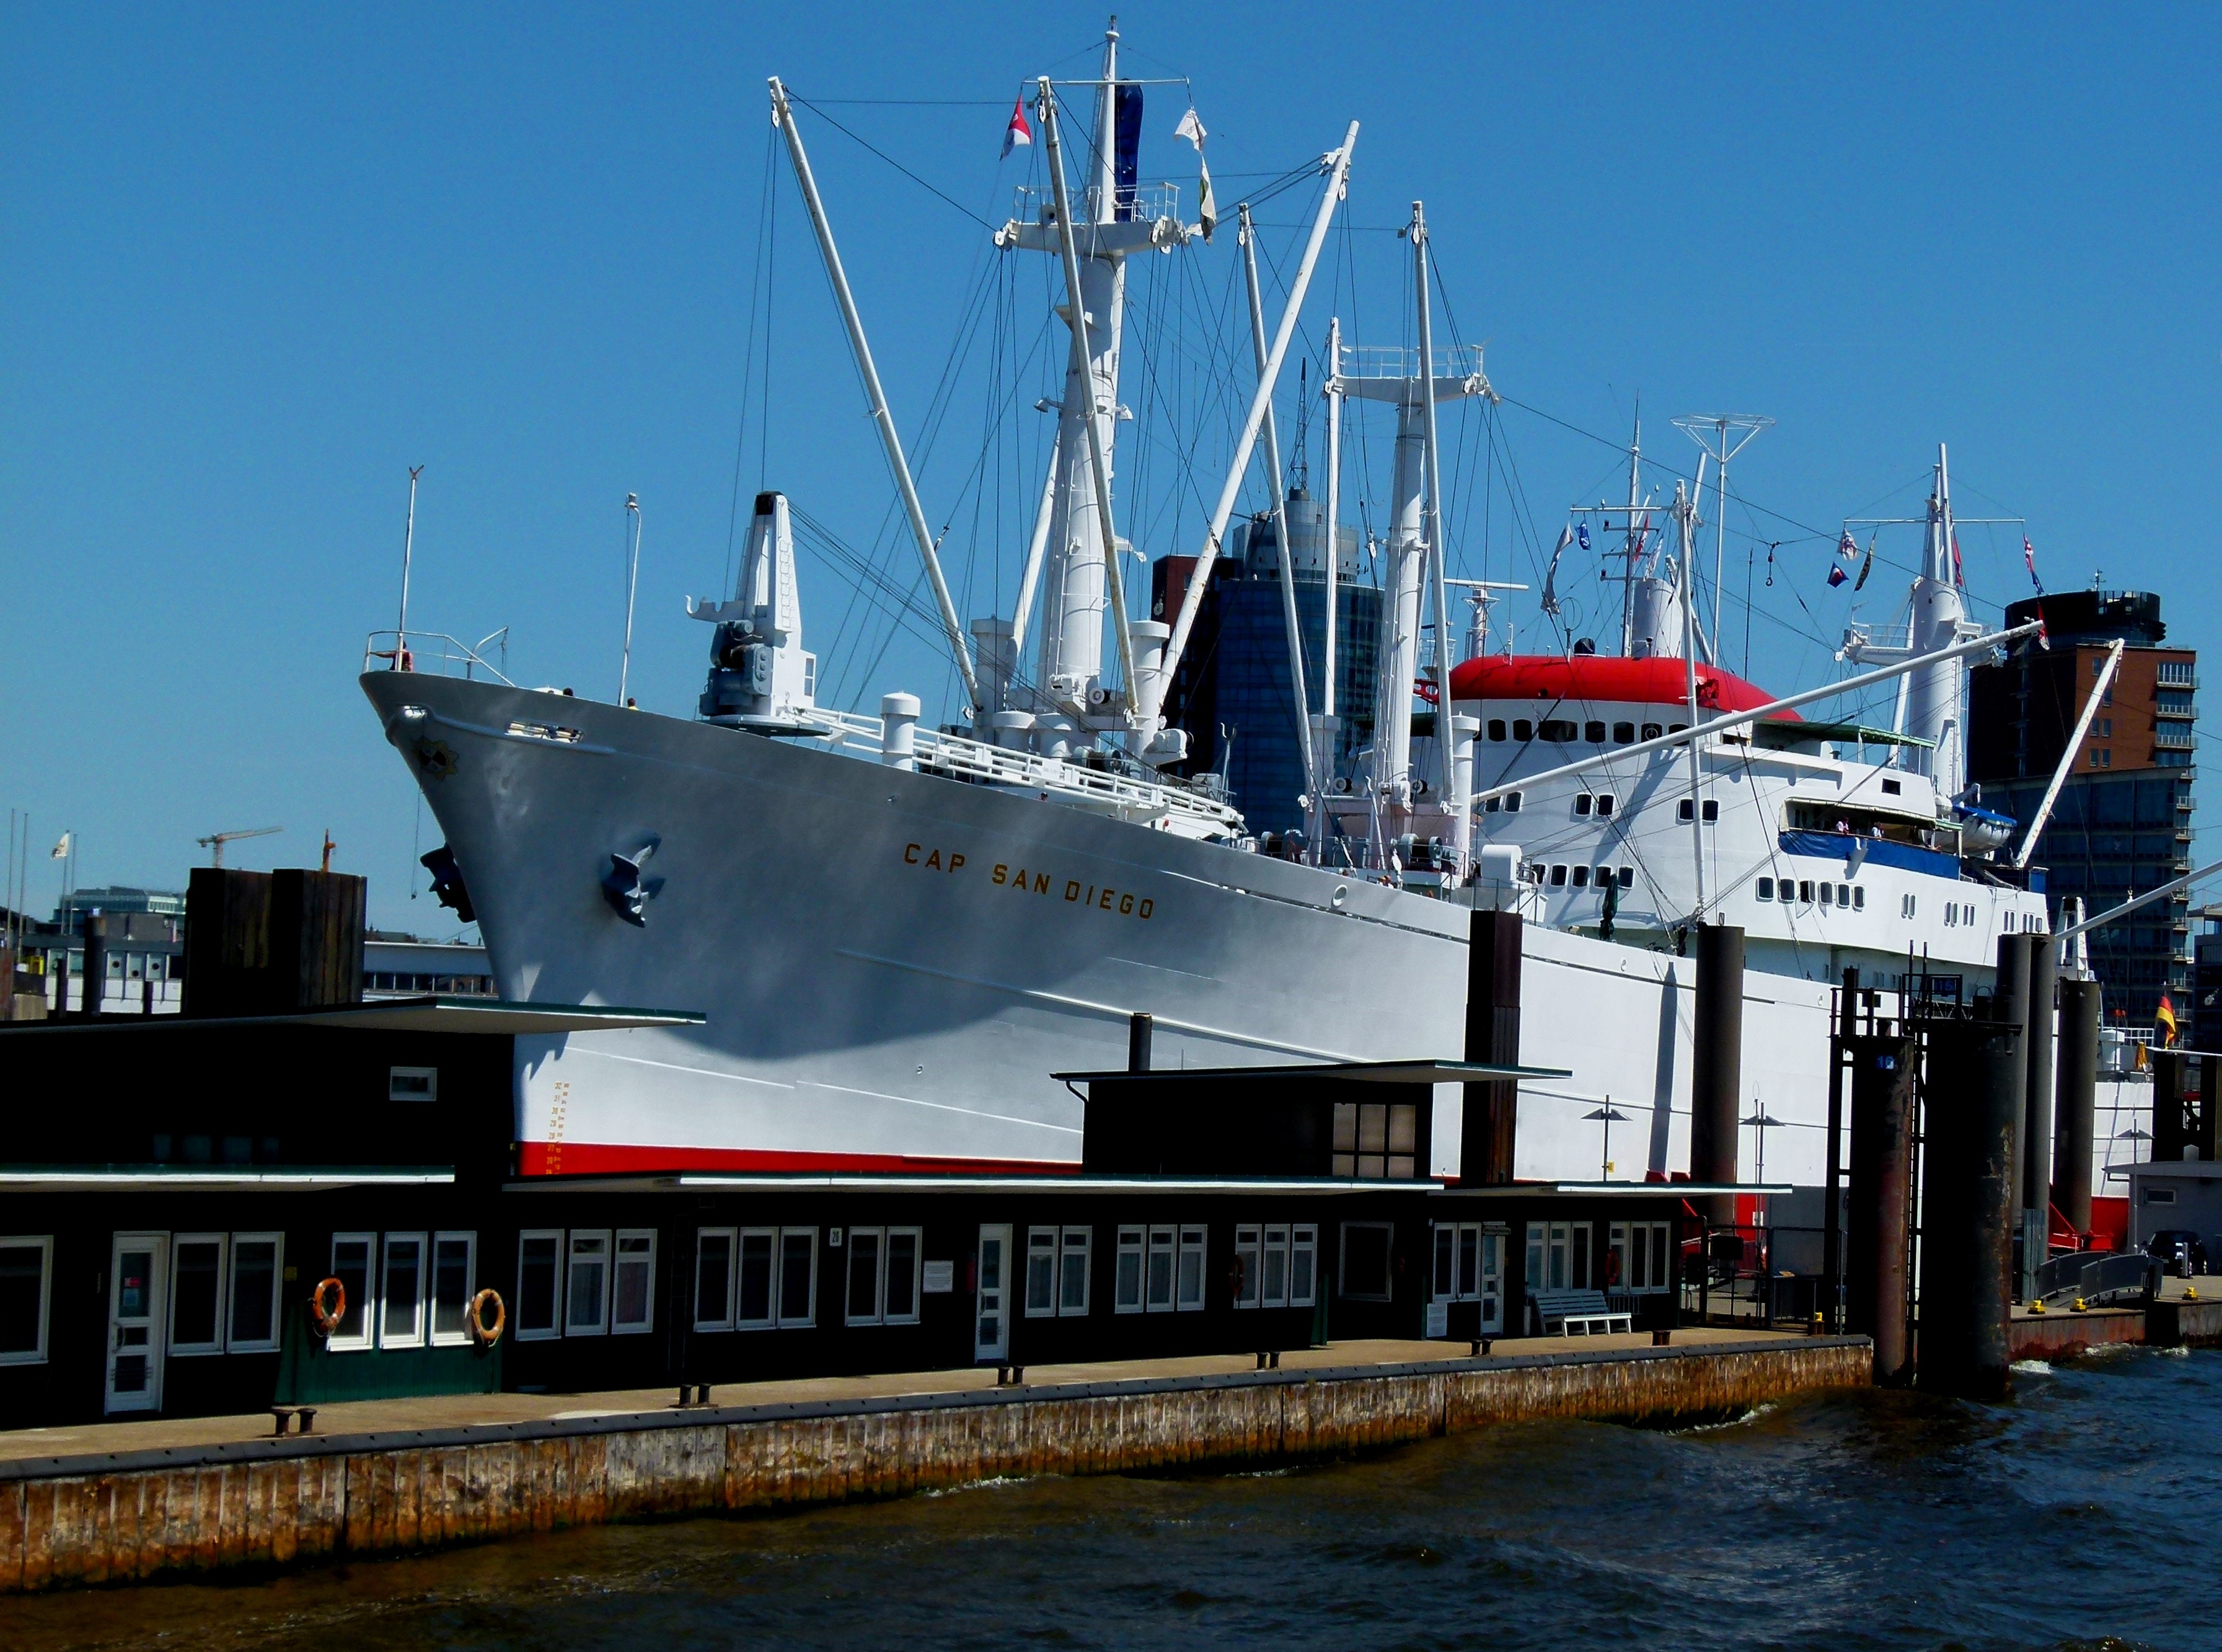
sea, coast, water, boat, traffic, old, ship, vehicle, rigging, harbor, port, places of interest, ferry, germany, channel, tourist attraction, maritime, tugboat, watercraft, elbe, hamburg, hamburg port, hanseatic city, port city, hanseatic, port of hamburg, northern germany, hafengeburtstag, frachtschiff, fishing vessel, cosmopolitan city, museum ship, landungsbr cken, ship travel, hamburg landungsbr cken, harbour romance, cap san diego, worth a visit, hamburg museum ship, freight transport, bulk carrier, fishing trawler, research vessel, dock landing ship